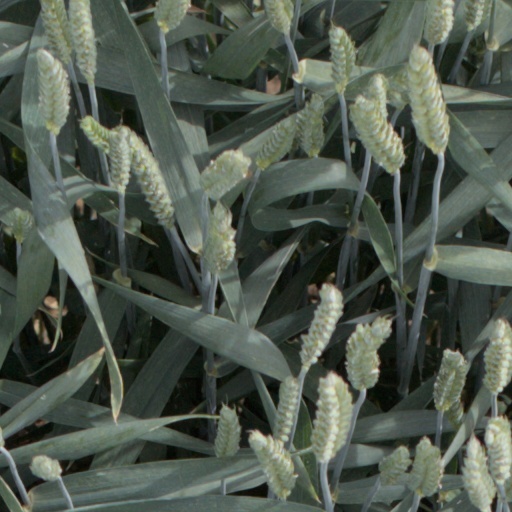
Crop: wheat